The Age of Innocence (1976 film)

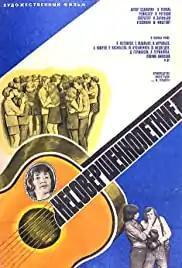
Poster

The Age of Innocence (also called Minors) is a 1976 Soviet film directed by Vladimir Rogovoy and written by Edward Topol. It is not based on the novel "The Age of Innocence", instead being a juvenile delinquency film set in the contemporary Soviet Union.